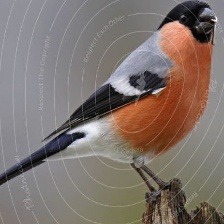
Species: EURASIAN BULLFINCH
Scientific name: PYRRHULA PYRRHULA